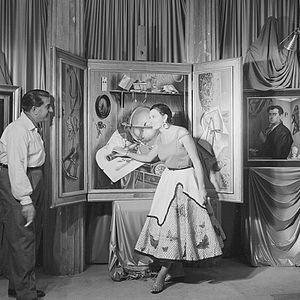
Gregorio Sciltian est un peintre figuratif russe qui a fait la quasi-totalité de sa carrière en Italie. Il est surtout connu pour ses portraits et ses trompe-l'œil.